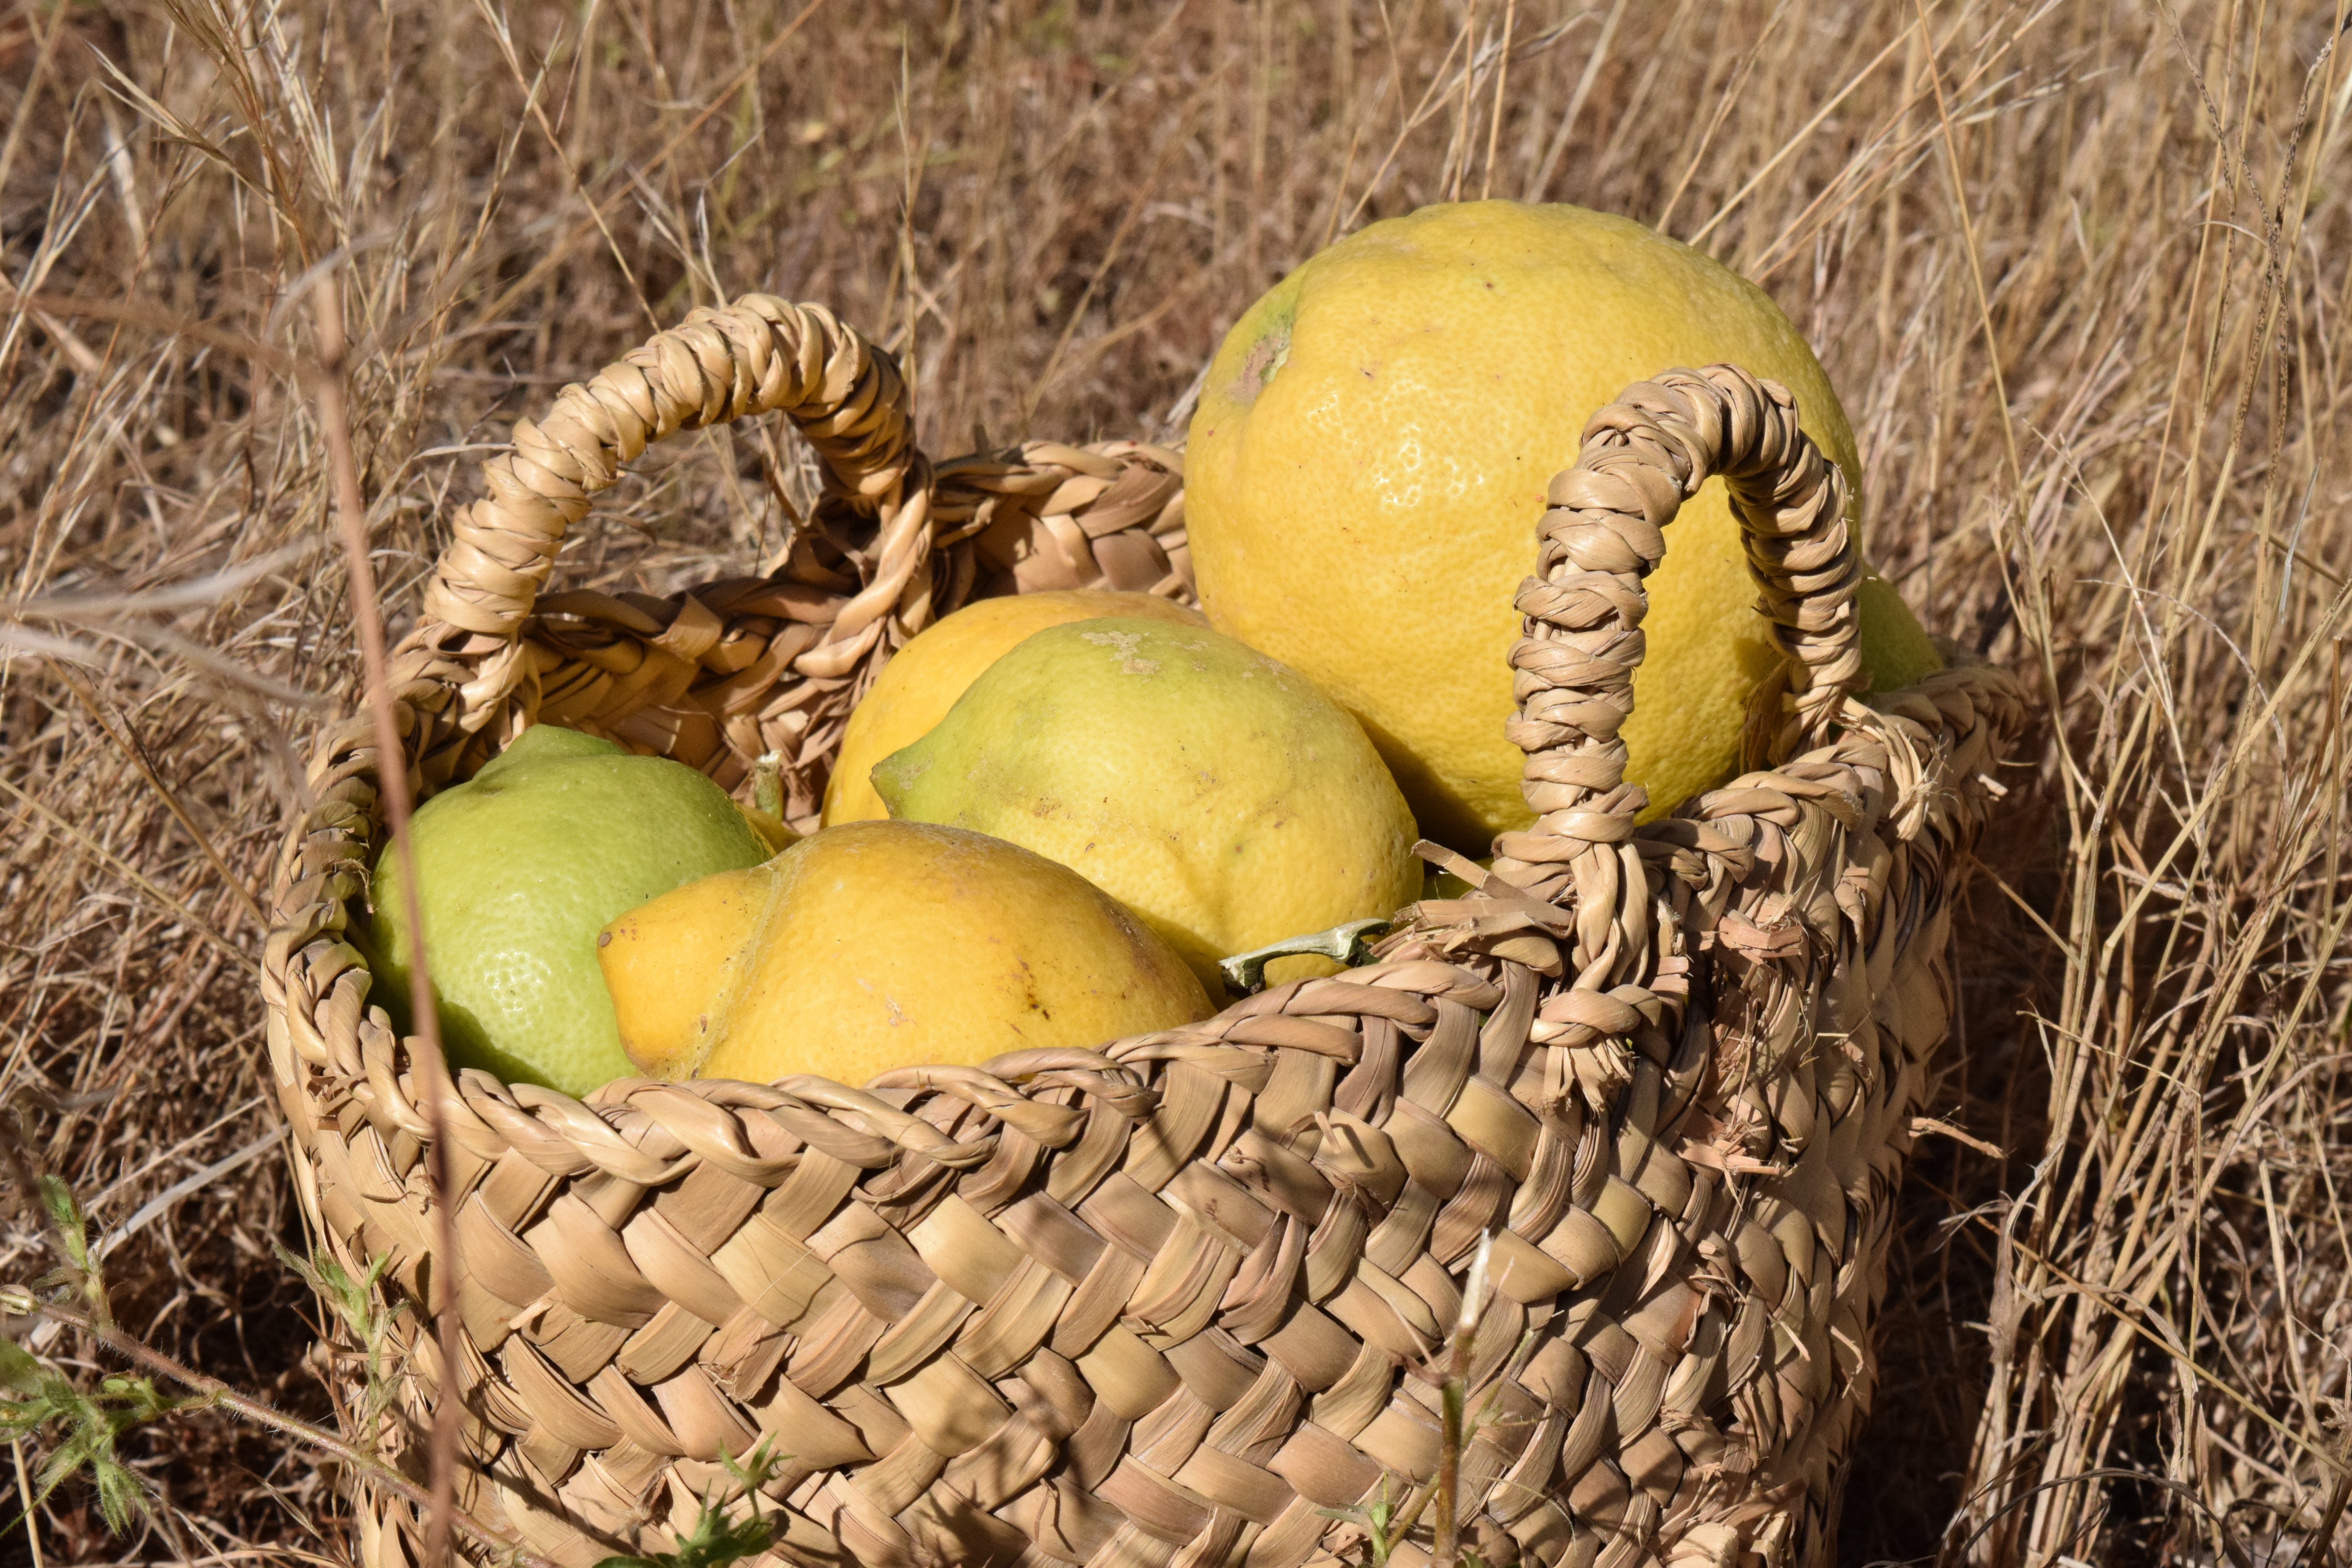
nature, bird, plant, dry, ripe, wildlife, food, mediterranean, harvest, produce, autumn, yellow, basket, healthy, flora, fauna, coconut, vitamins, frisch, lemons, citrus fruits, lemon basket, lemon harvest, grass family